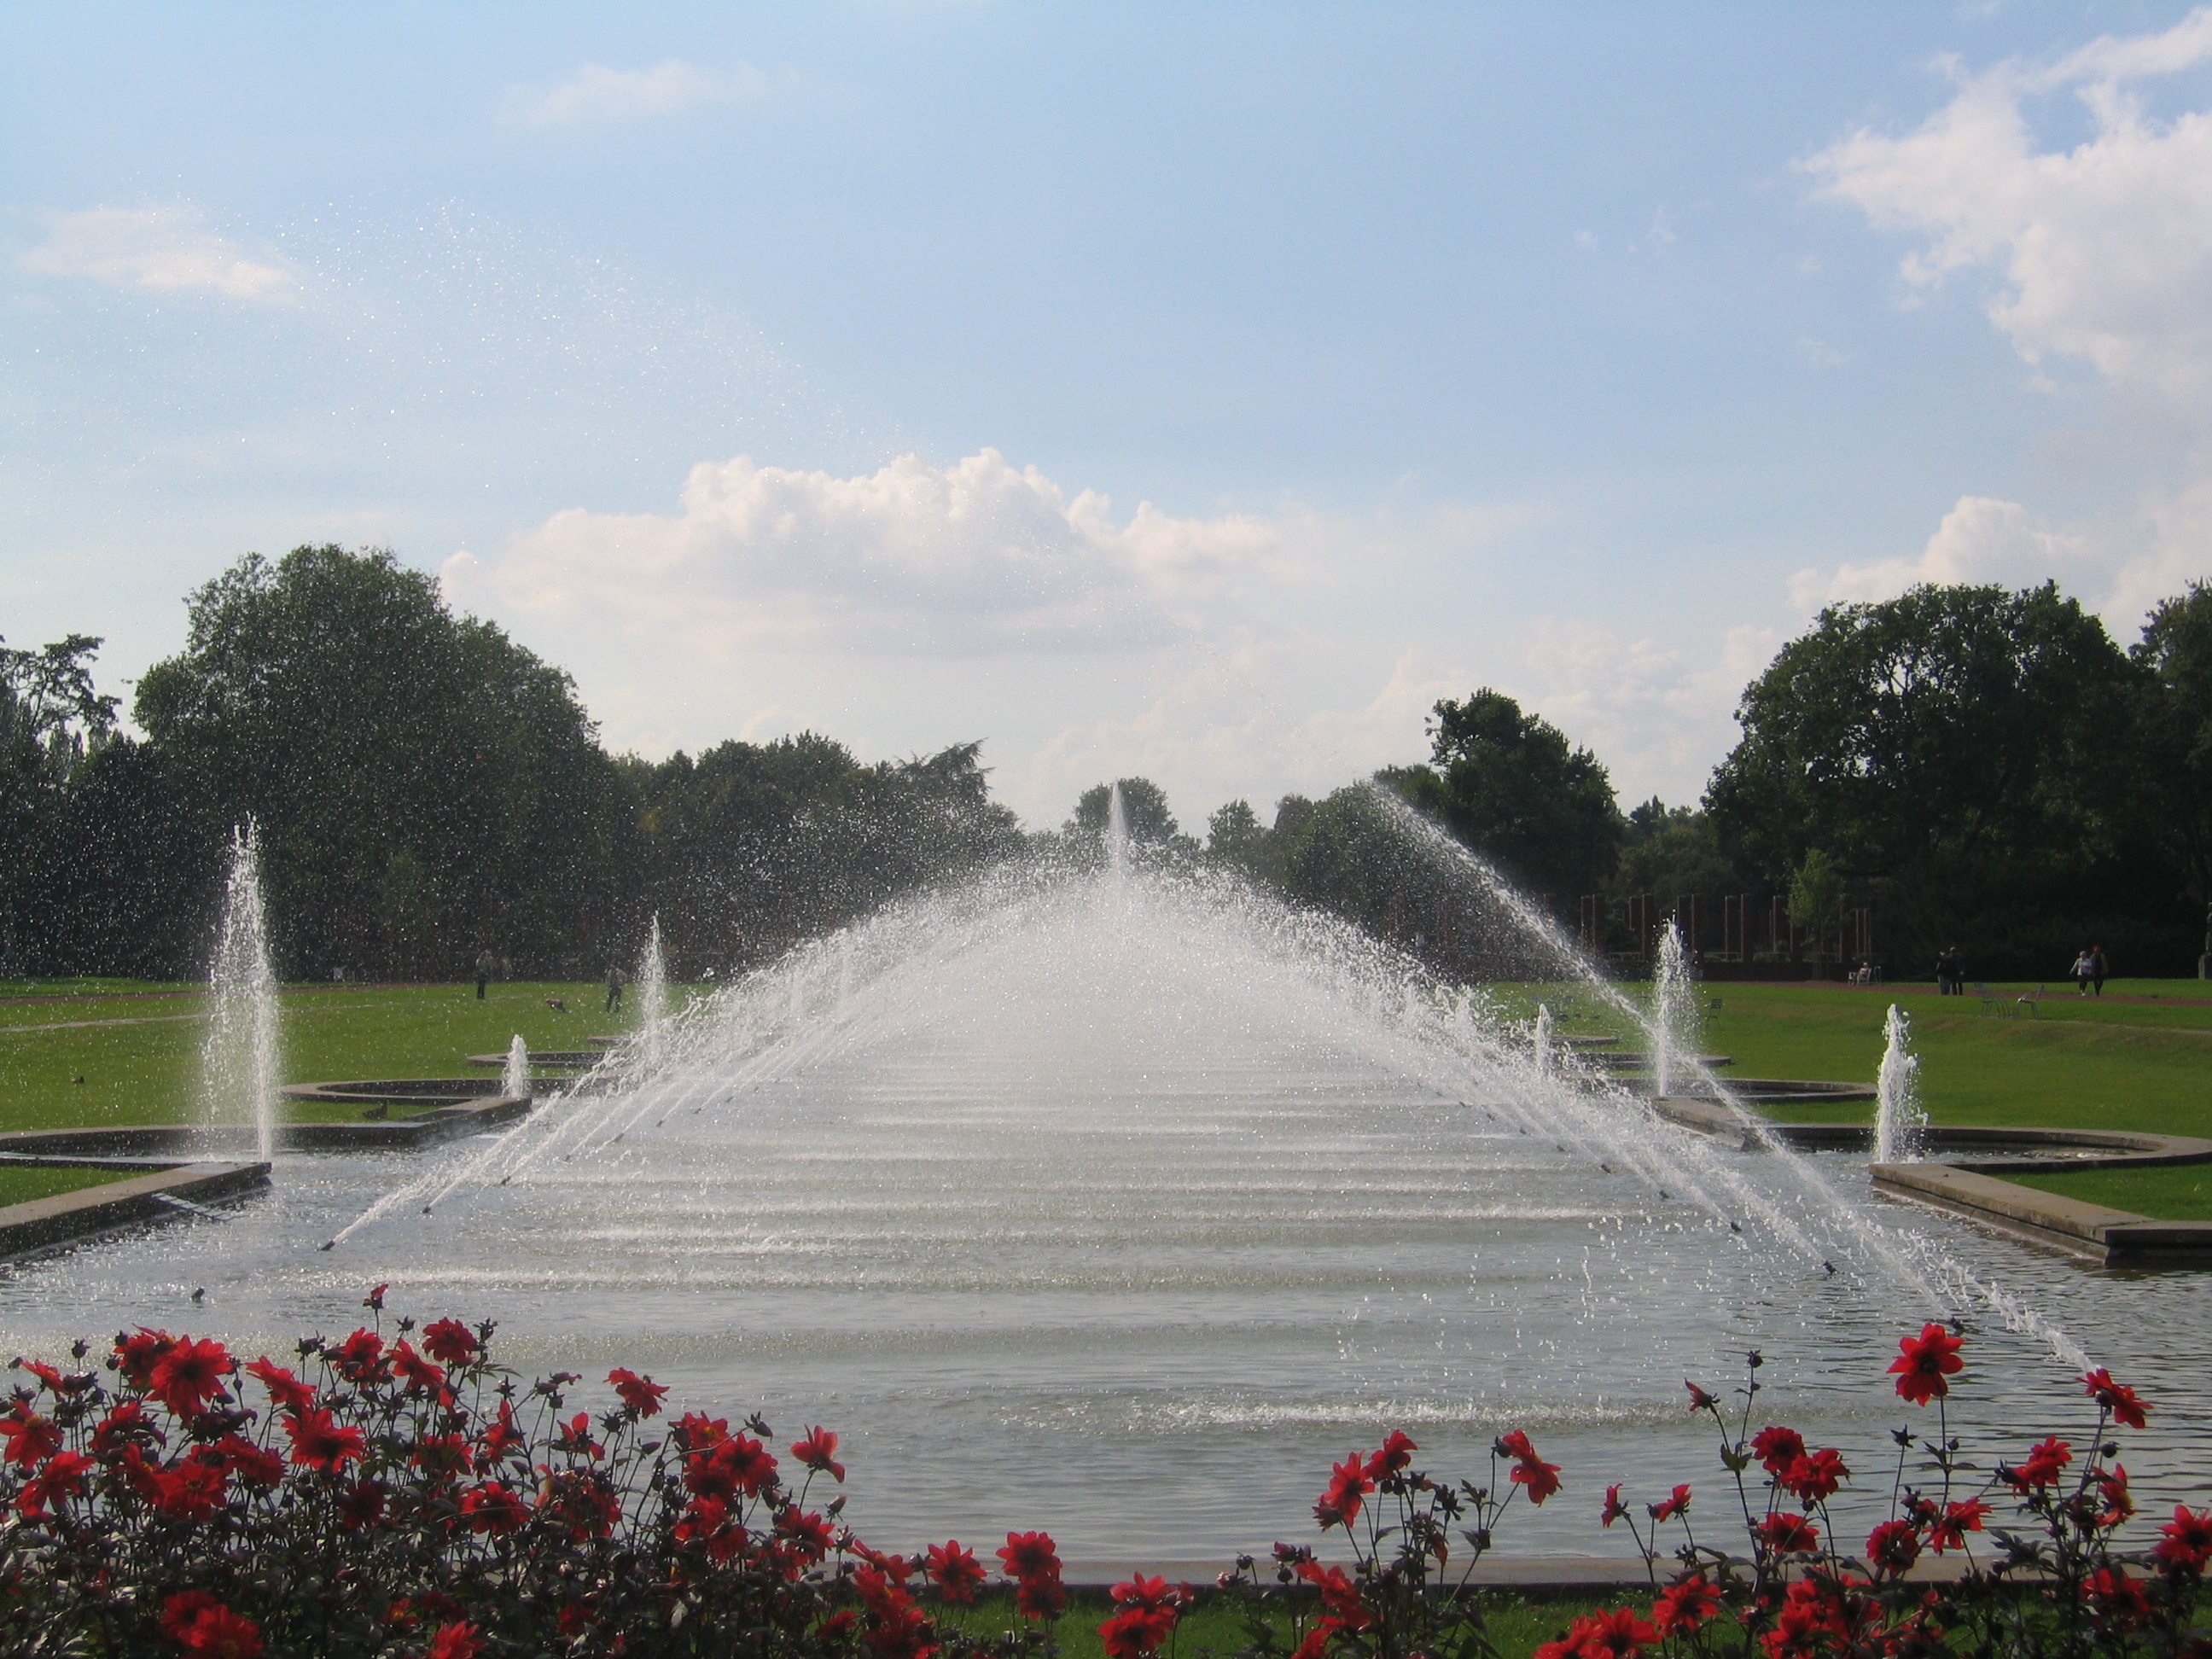
flower, park, water fountain, memorial, fountain, water feature, nordpark dusseldorf